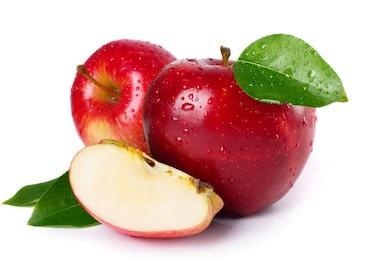
Label: apple